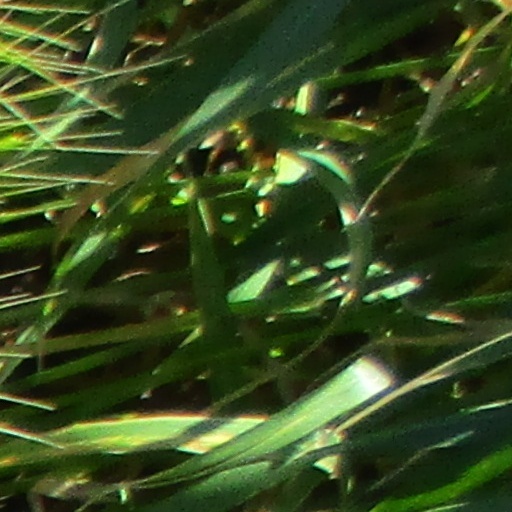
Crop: wheat